Rampart College

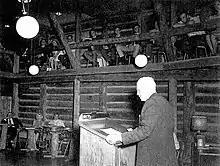
Robert LeFevre lecturing at his Colorado-Springs based school

Over 50 teachers, guest instructors and guest lecturers taught at the school in Colorado. Some of the more notable lecturers included Milton Friedman, Ludwig von Mises, Leonard Read, F. A. Harper, Elgie Marcks, Ellis Lamborn, Frank Chodorov, Hans Sennholz, Raymond C. Hoiles, Percy L. Greaves Jr., Ruth Maynard, Oscar W. Cooley, Raymond C. Hoiles, A. Neil McLeod, and Butler D. Shaffer. According to Doherty, some of the other speakers included Rose Wilder Lane, Gordon Tullock, James M. Buchanan, and Childs.